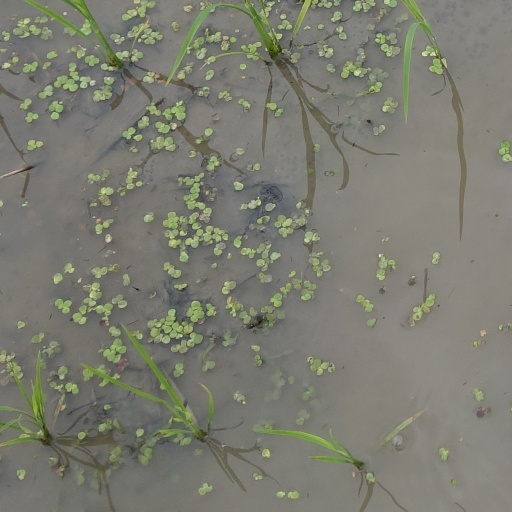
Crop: rice